Living History (book)

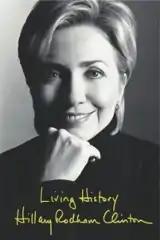
Cover

Living History is a 2003 memoir by Hillary Clinton. It was written when she was a sitting Senator from New York.